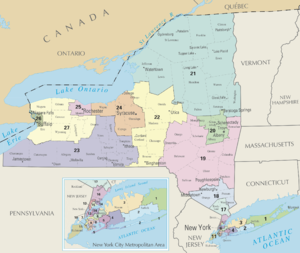
Les circonscriptions congressionnelles de l'État de New York, ou congressional districts en anglais, sont des divisions territoriales de l'État de New York dans lesquelles sont élus les députés de la Chambre des représentants des États-Unis. L'État de New York compte 27 de ces circonscriptions électorales, chacune de ces circonscriptions élisant un membre de la Chambre des représentants. Le découpage électoral de l'État de New York a été révisé en 2013, à la suite de la campagne de recensement de la population américaine de 2010, connue sous le nom de Census 2010.